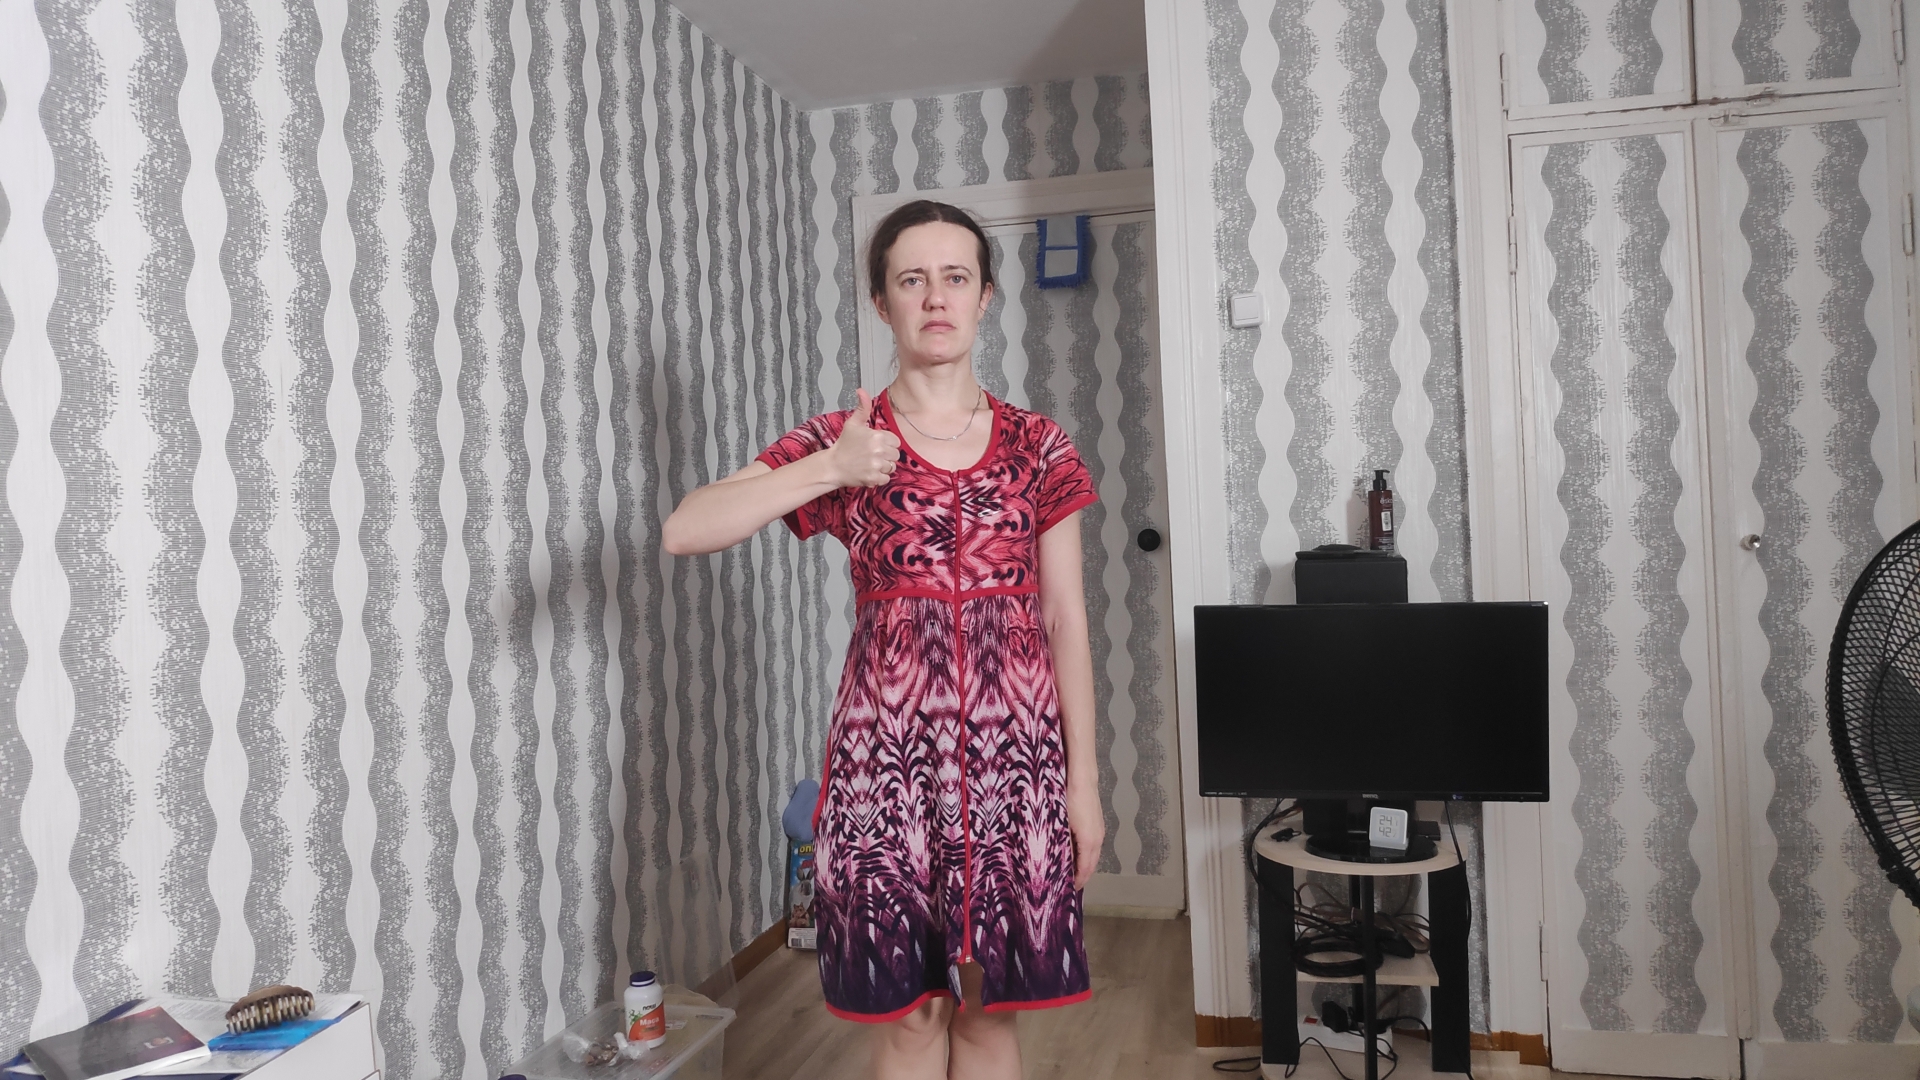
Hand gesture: like